Hulchul (2004 film)

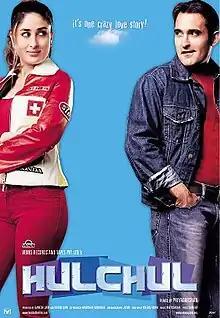
Theatrical release poster

Hulchul is a 2004 Indian Hindi-language romantic comedy film directed by Priyadarshan. It is a remake of the 1991 Malayalam film "Godfather". The film stars an ensemble cast with Akshaye Khanna, Kareena Kapoor, Sunil Shetty, Jackie Shroff, Arshad Warsi, Amrish Puri, Paresh Rawal, Arbaaz Khan, Shakti Kapoor, Farha Naaz, and Laxmi .